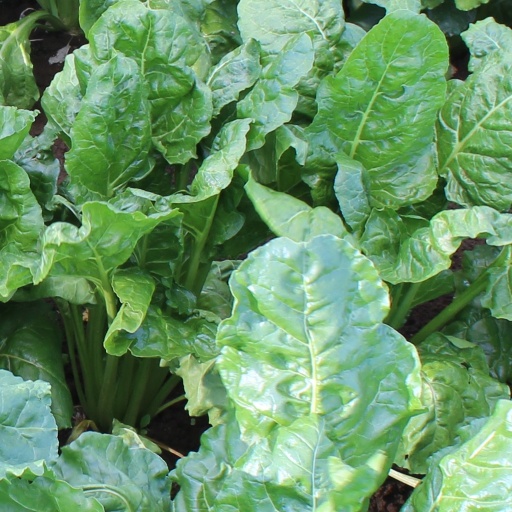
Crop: sugar beet